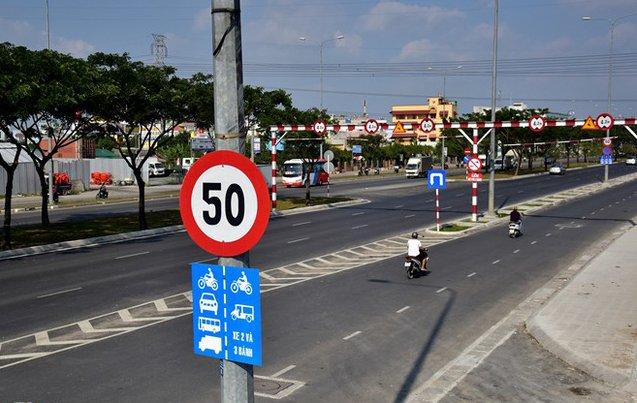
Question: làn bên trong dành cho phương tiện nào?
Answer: làn bên trong dành cho xe 2 và 3 bánh